Pretty Little Liars

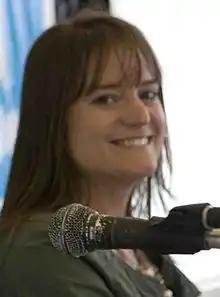
Sara Shepard (pictured in 2010) was chosen by Alloy Entertainment to write the "Pretty Little Liars" novel series.

The "Pretty Little Liars" series of novels was first published in October 2006 and comprises 18 books, divided into four arcs and companion stories. The project was given to author Sara Shepard by book packaging company Alloy Entertainment following the conception of the idea of a ""Desperate Housewives" for teens". Shepard was chosen due to her having grown up in a town similar to the fictional Rosewood, where the series take place, and her online presence. The television adaptation was first planned for The WB until the network shut down in 2006. A pilot for ABC Family was announced in June 2008, with I. Marlene King serving as the series' developer and showrunner. The viewership success of the first 10 episodes prompted ABC Family to order 12 additional episodes, finishing the first season with 22 installments. It also led Alloy Entertainment to extend the novel series beyond its original foreseen count of eight books.